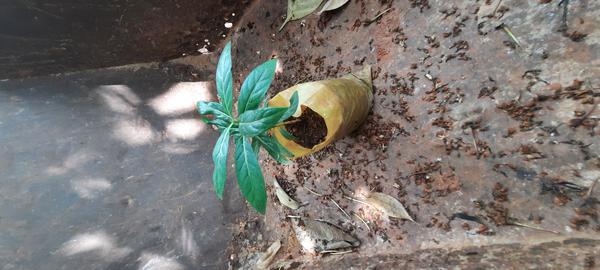
Plant: Henna